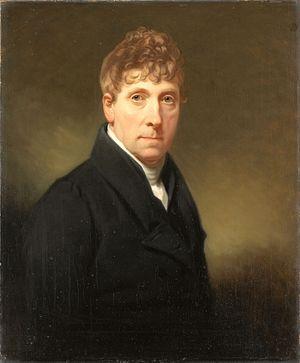
Charles Howard Hodges, né à Portsmouth en 1764 et mort à Amsterdam en 1837, est un graveur et peintre britannique ayant exercé la majeure partie de son activité artistique aux Pays-Bas où il s'est installé en 1792.